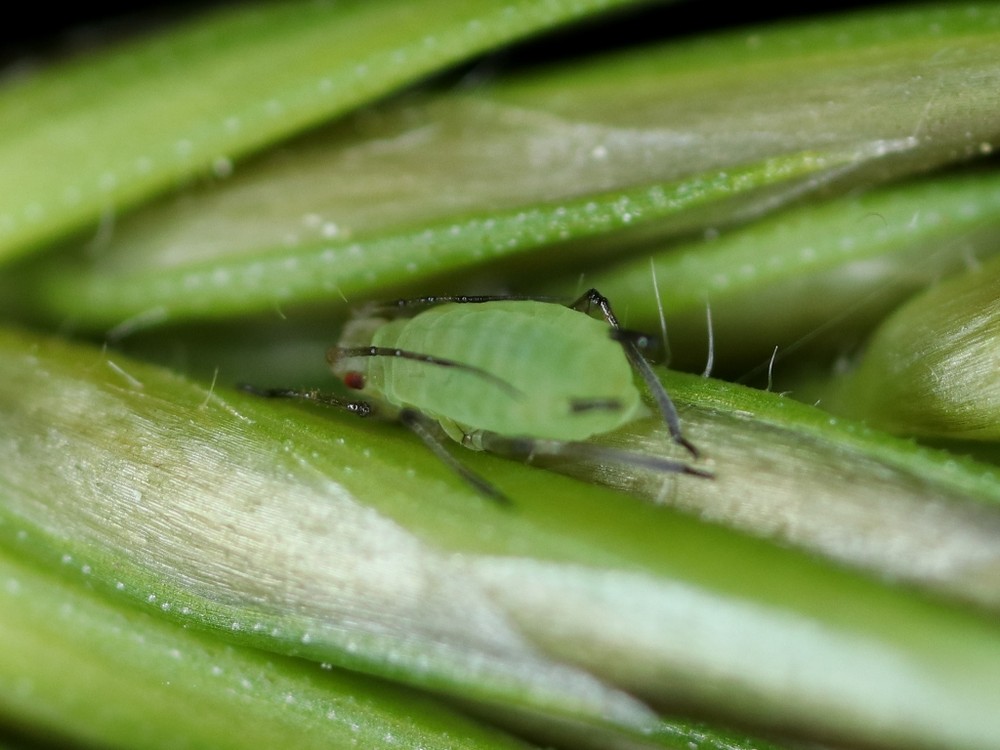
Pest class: english_grain_aphid